Gotham Knights (TV series)

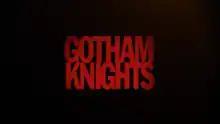

Gotham Knights is an American superhero television series developed by Natalie Abrams, Chad Fiveash, and James Stoteraux for The CW. It centers on members of the Batman family and other DC Comics supporting characters. It premiered on March 14, 2023. In June 2023, the series was canceled after one season, and aired its final episode on June 27, 2023.